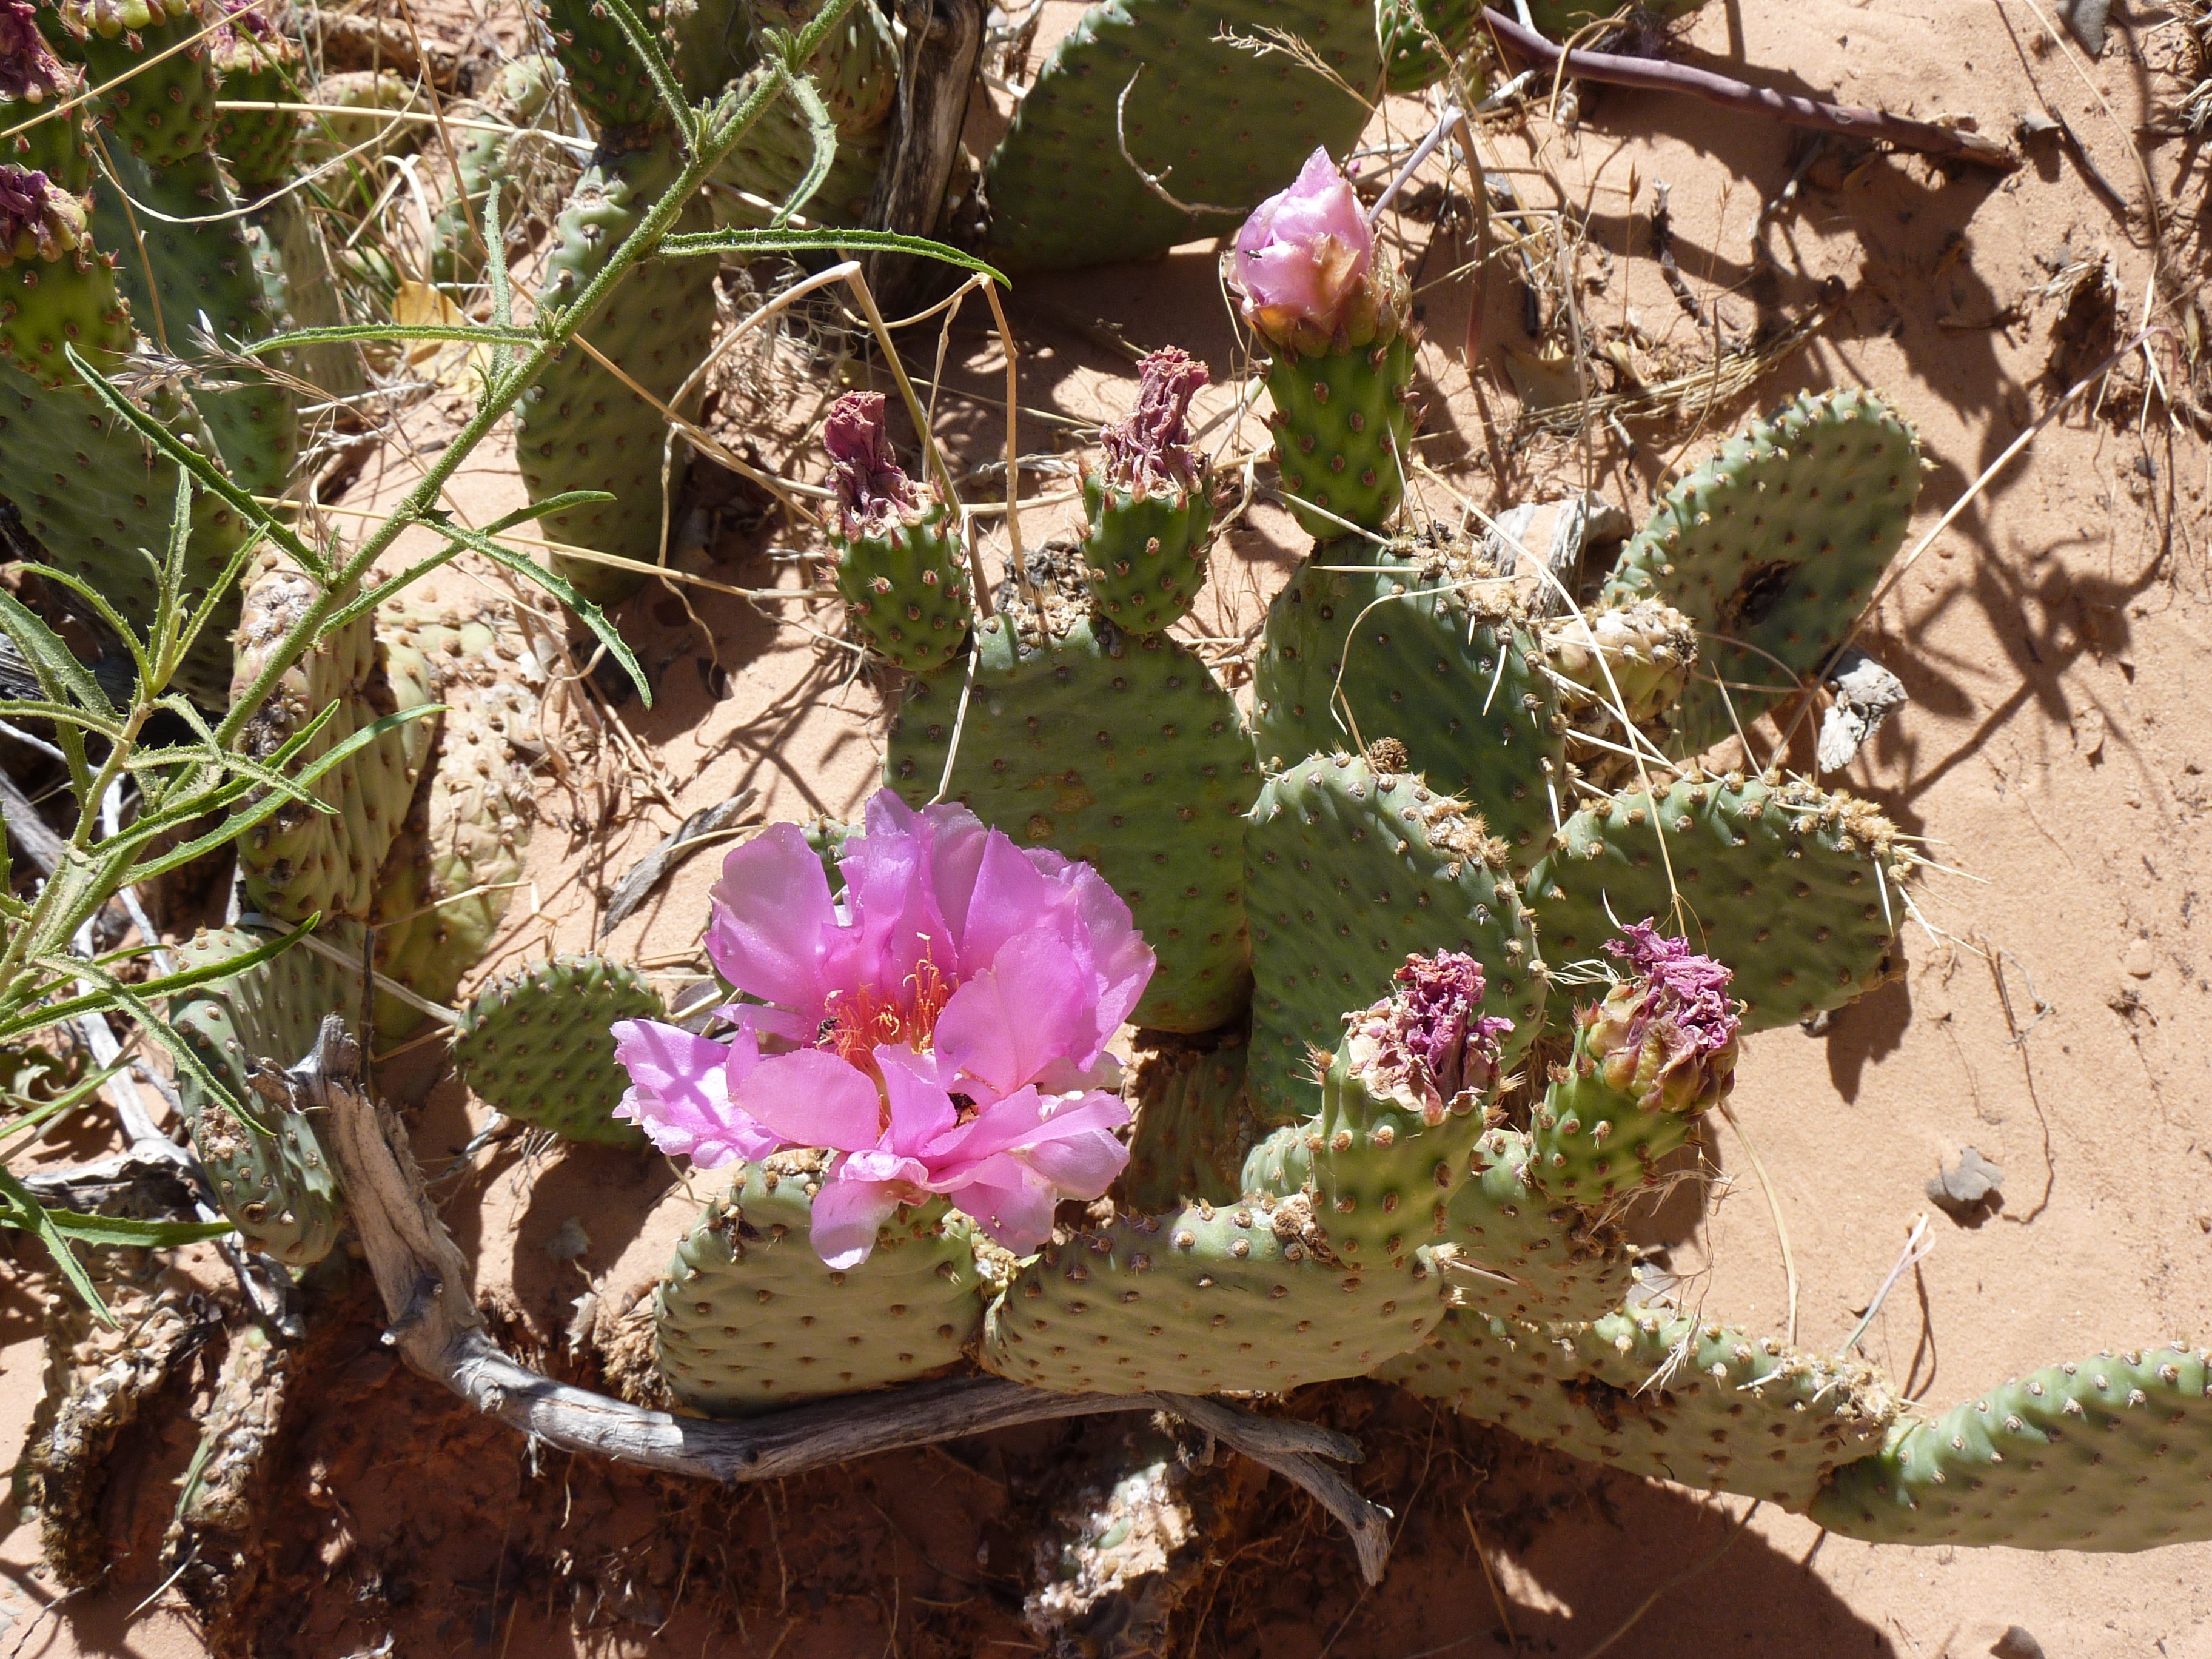
blossom, cactus, plant, desert, flower, bloom, botany, flora, wildflower, floristry, oasis, drought, flowering plant, cactus blossom, floral design, land plant, flower arranging